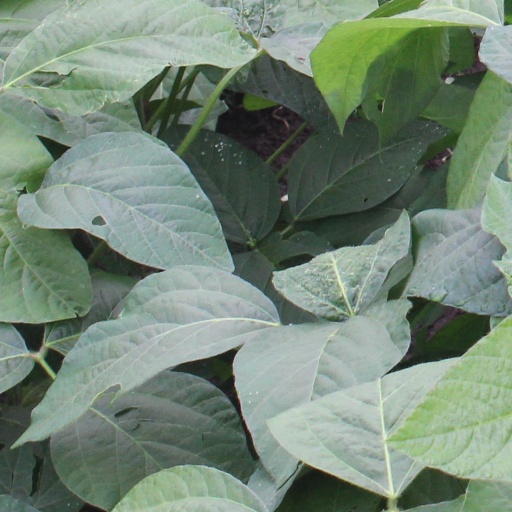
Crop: soybean